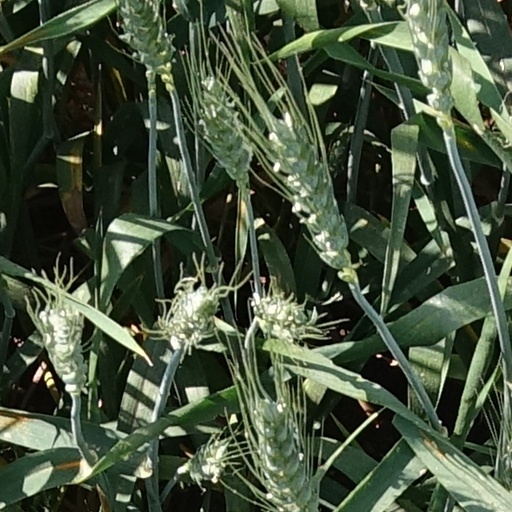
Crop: wheat